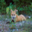
Label: fox